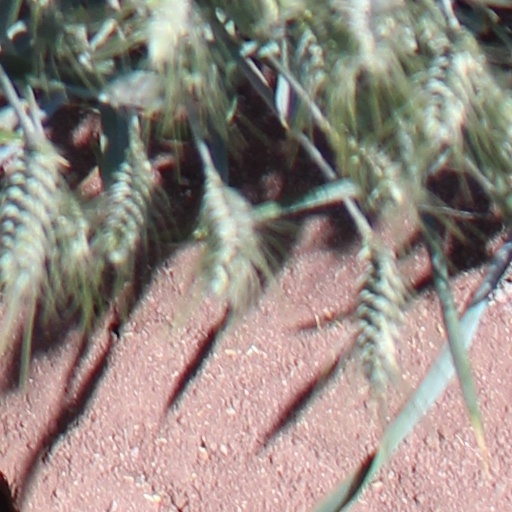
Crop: wheat